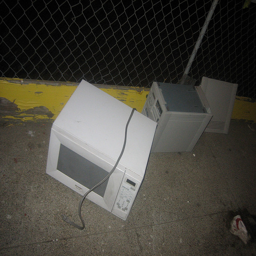
Broken appliances sitting on a city sidewalk at night
a microwave and an old desk top computer on the floor
a microwave and other electronics sitting on the curb abandoned
A microwave and a computer tower laying on the concrete.
Refrigerator and old computer parts sitting on the side of the road.